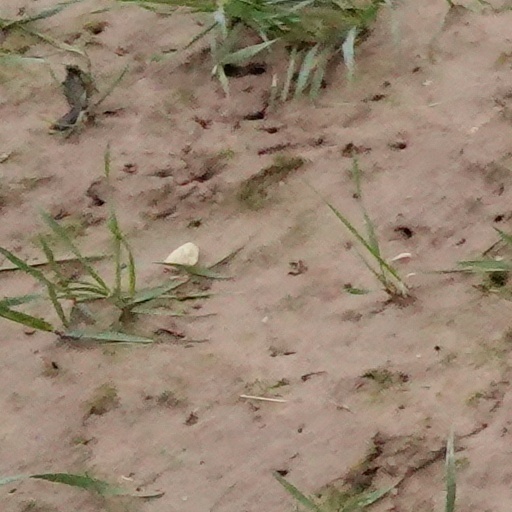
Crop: wheat